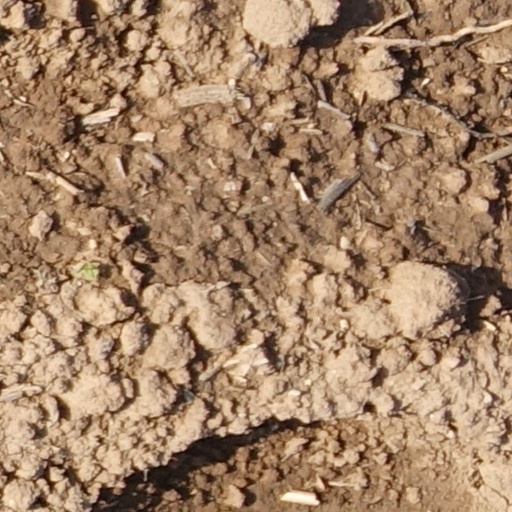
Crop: wheat